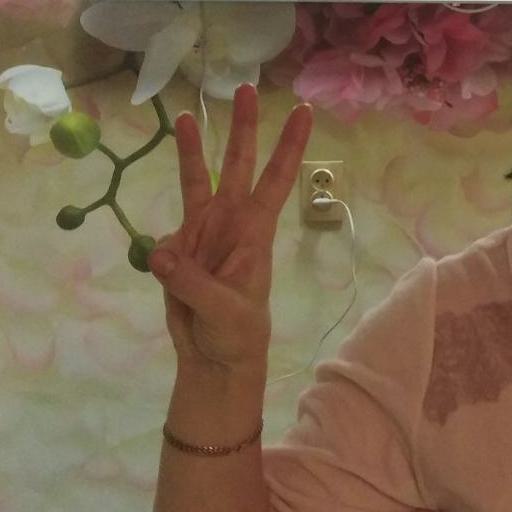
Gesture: three